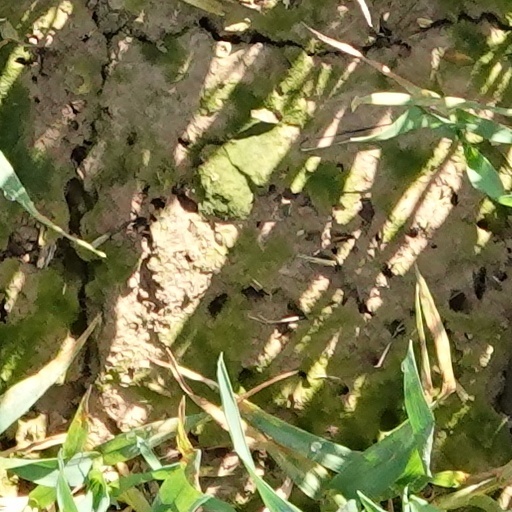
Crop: wheat